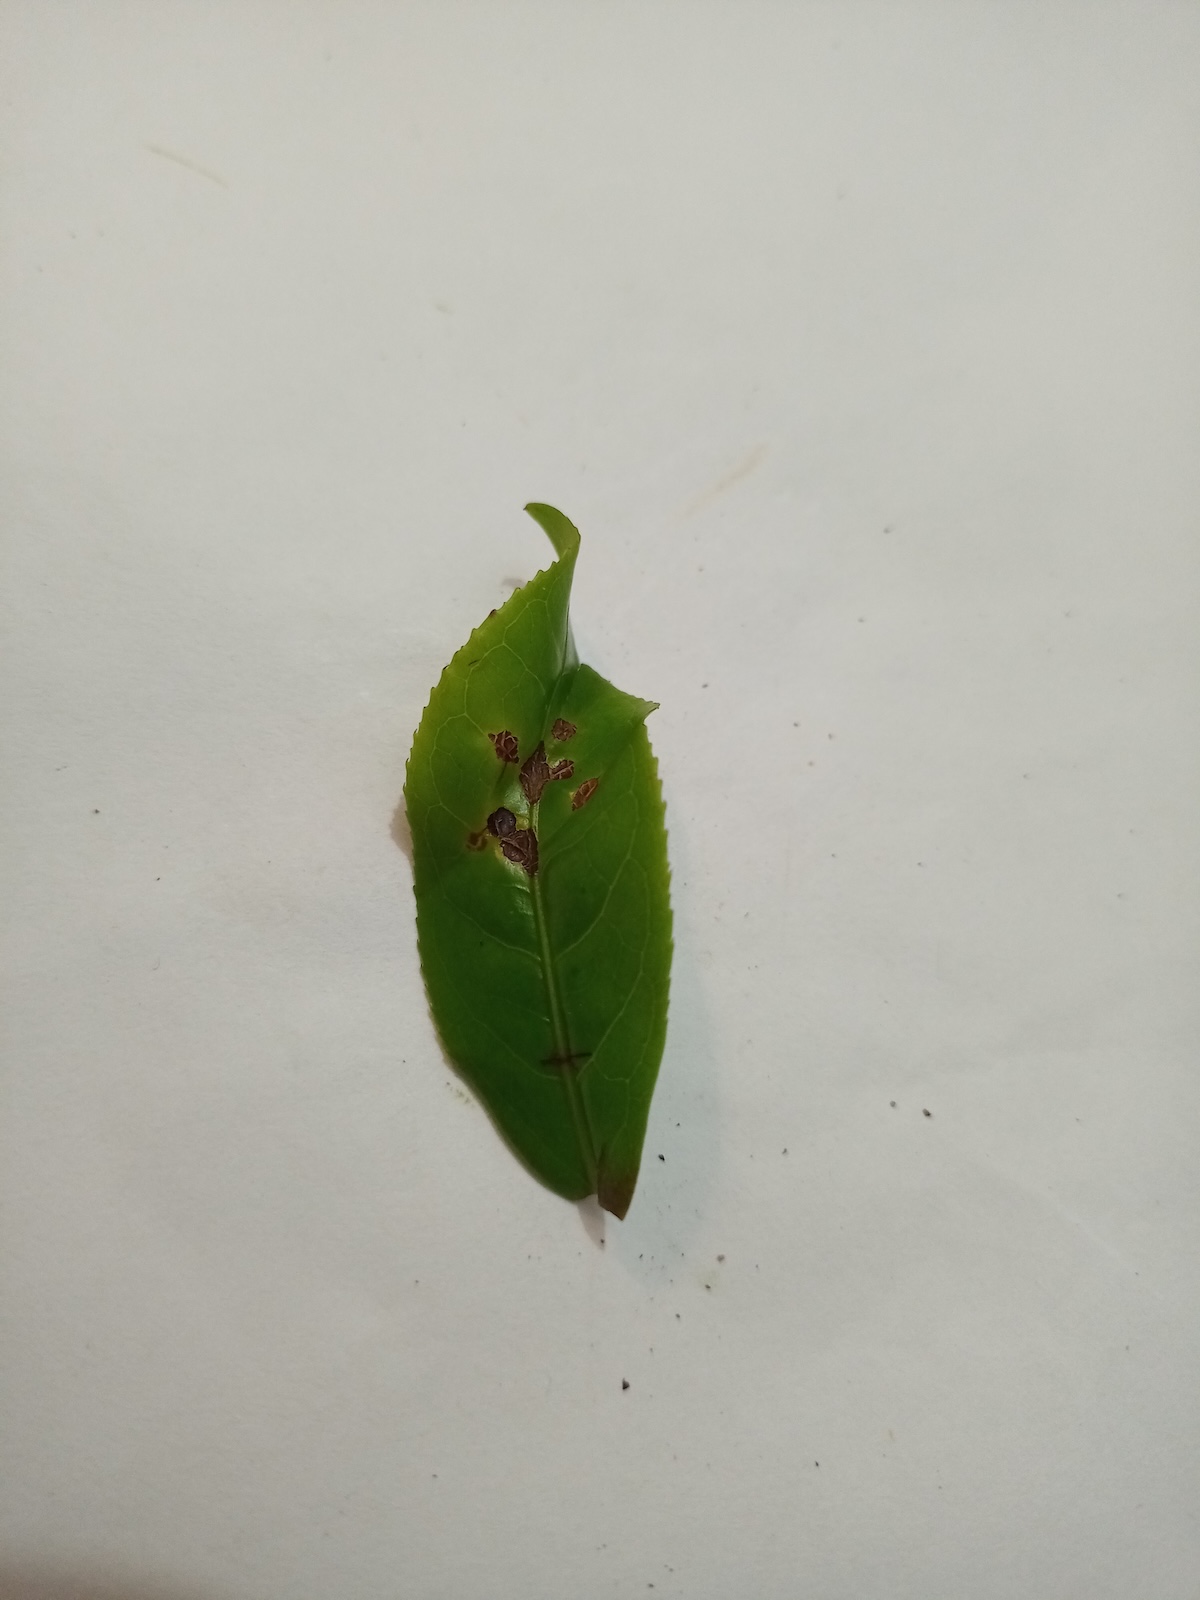
Label: Helopeltis